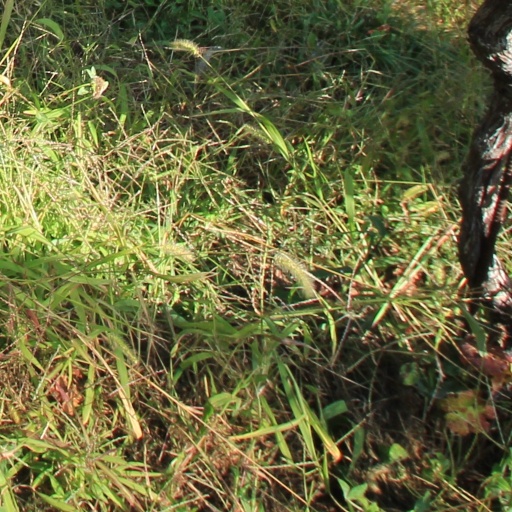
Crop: grape